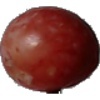
Label: Grape Pink 1